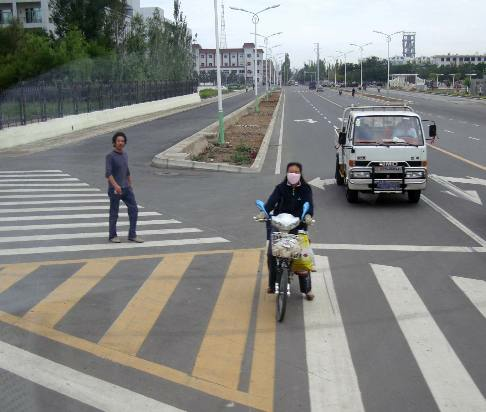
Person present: Yes